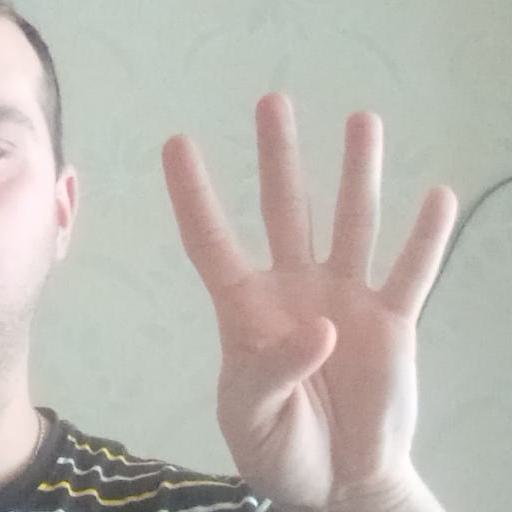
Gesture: four